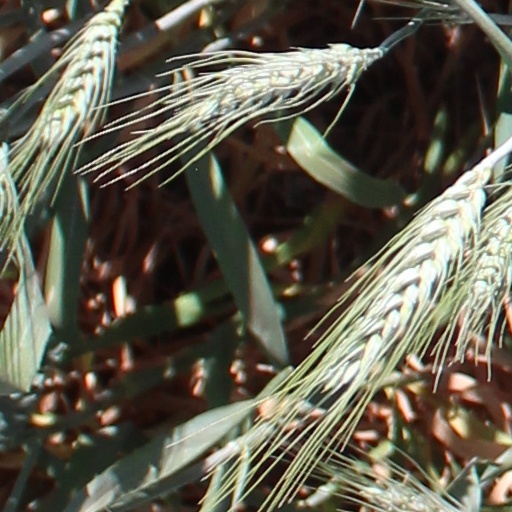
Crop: wheat